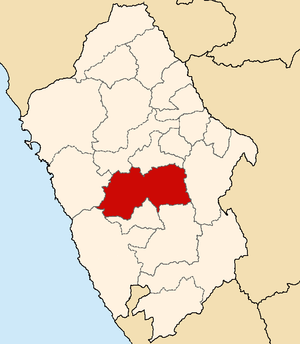
Huaraz
Provincen Huaraz i kort over Ancash regionen
Huaraz er hovedstaden i regionen Ancash som ligger i det nordlige Peru. Byen har omtrent 127.000 indbyggere. Byen har rødder til før inkariget.